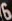
Number: 6